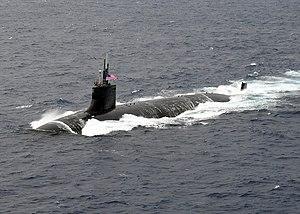
Le S6W Reactor est un réacteur nucléaire conçu par Westinghouse Electric et utilisé par l’United States Navy pour fournir de l’électricité ainsi que la propulsion sur les sous-marins de la classe Seawolf. Il s’agit d’un réacteur à eau pressurisée.